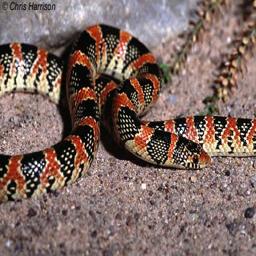
Animal: snakes